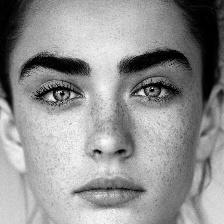
Label: faces